Lorien Trust

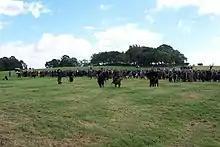
A battle at "The Gathering"

Lorien Trust (sometimes abbreviated to LT) is the trading name of Merlinroute ltd., a Live Action Role-Play organisation that runs LARP events at Locko Park, Derby, UK. It runs some of Britain's largest Live Roleplay events, historically claiming to attract around 1,200 to 1,500 to its first three events each year and around 2,500 to 3,000 people to The Gathering. More recent figures are lower, but not in the public domain. It was formed in 1992, originally as a charitable organisation (hence "Trust" in the name). In 1995 it became Merlinroute ltd trading as Lorien Trust. The Lorien Trust has a well established game world, and uses its own set of LARP rules, known simply as the "Lorien Trust rules system". In addition to the four events held per year, the Lorien Trust also sanctions many smaller events to use the same system and game world.